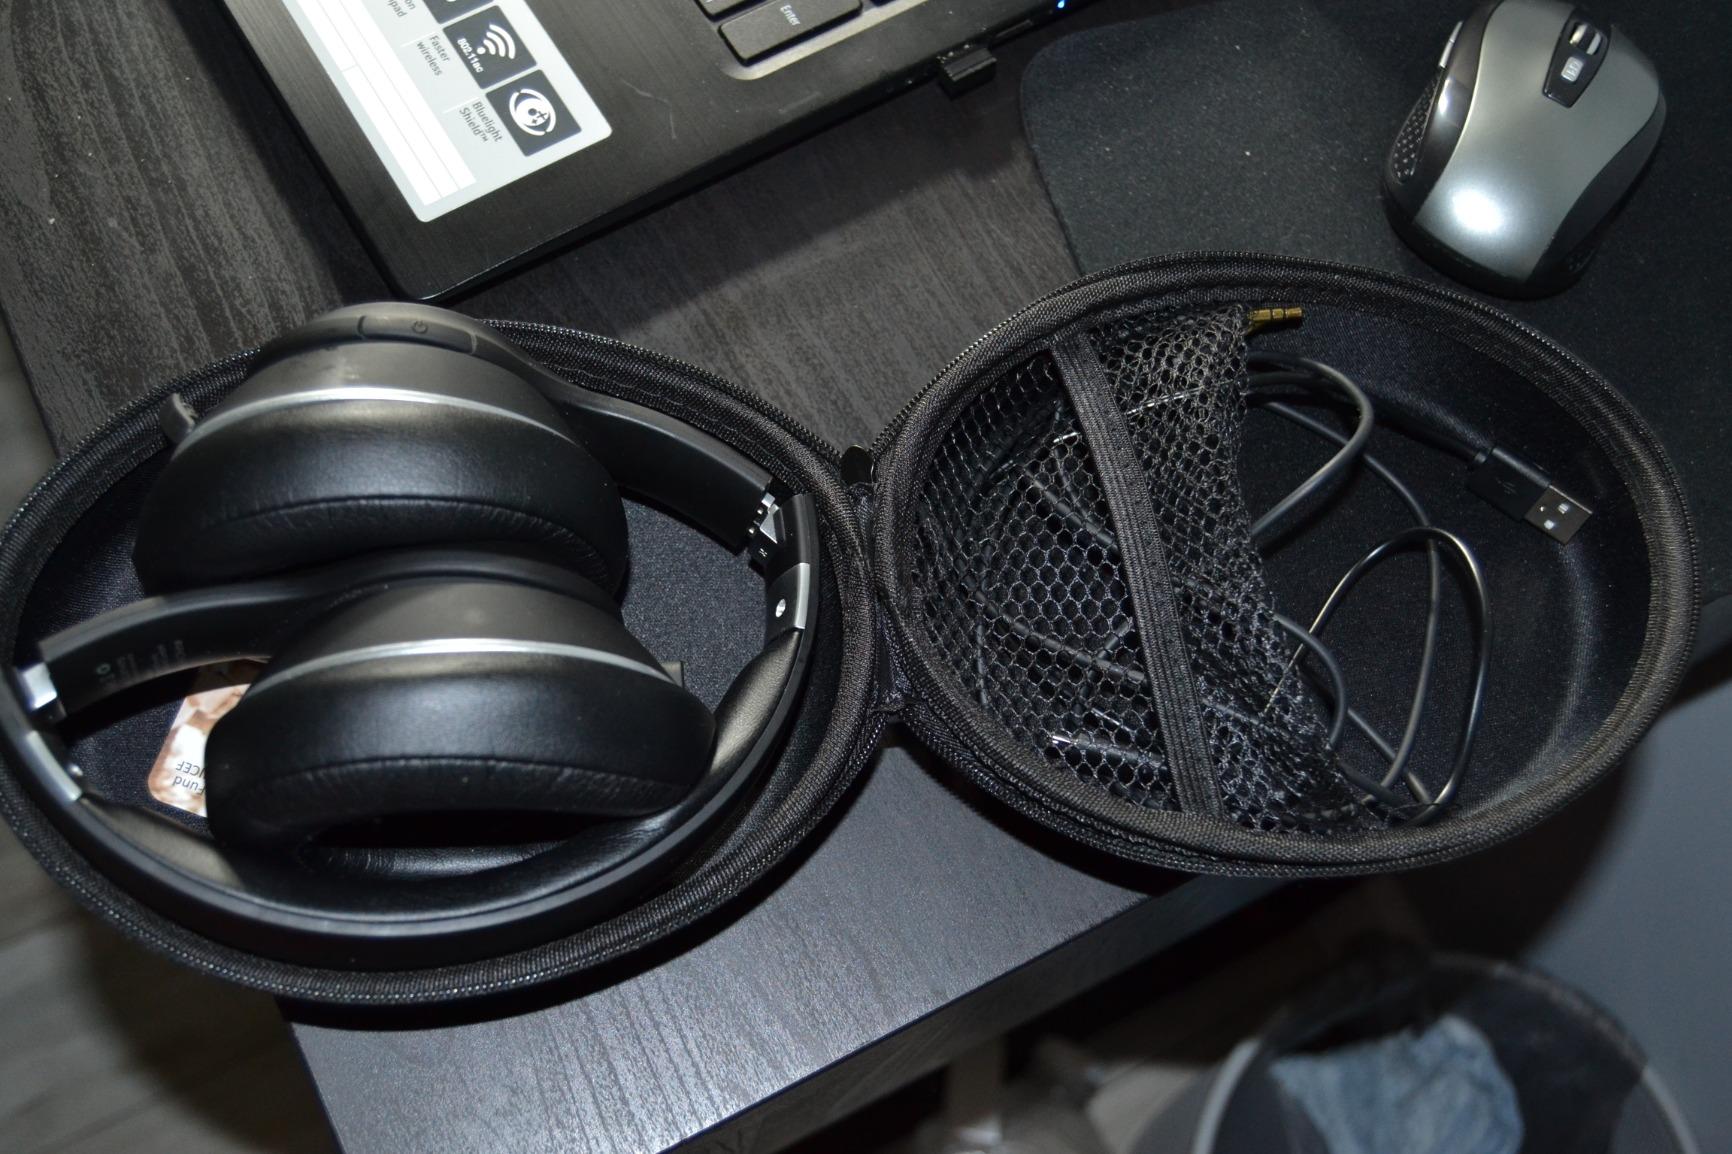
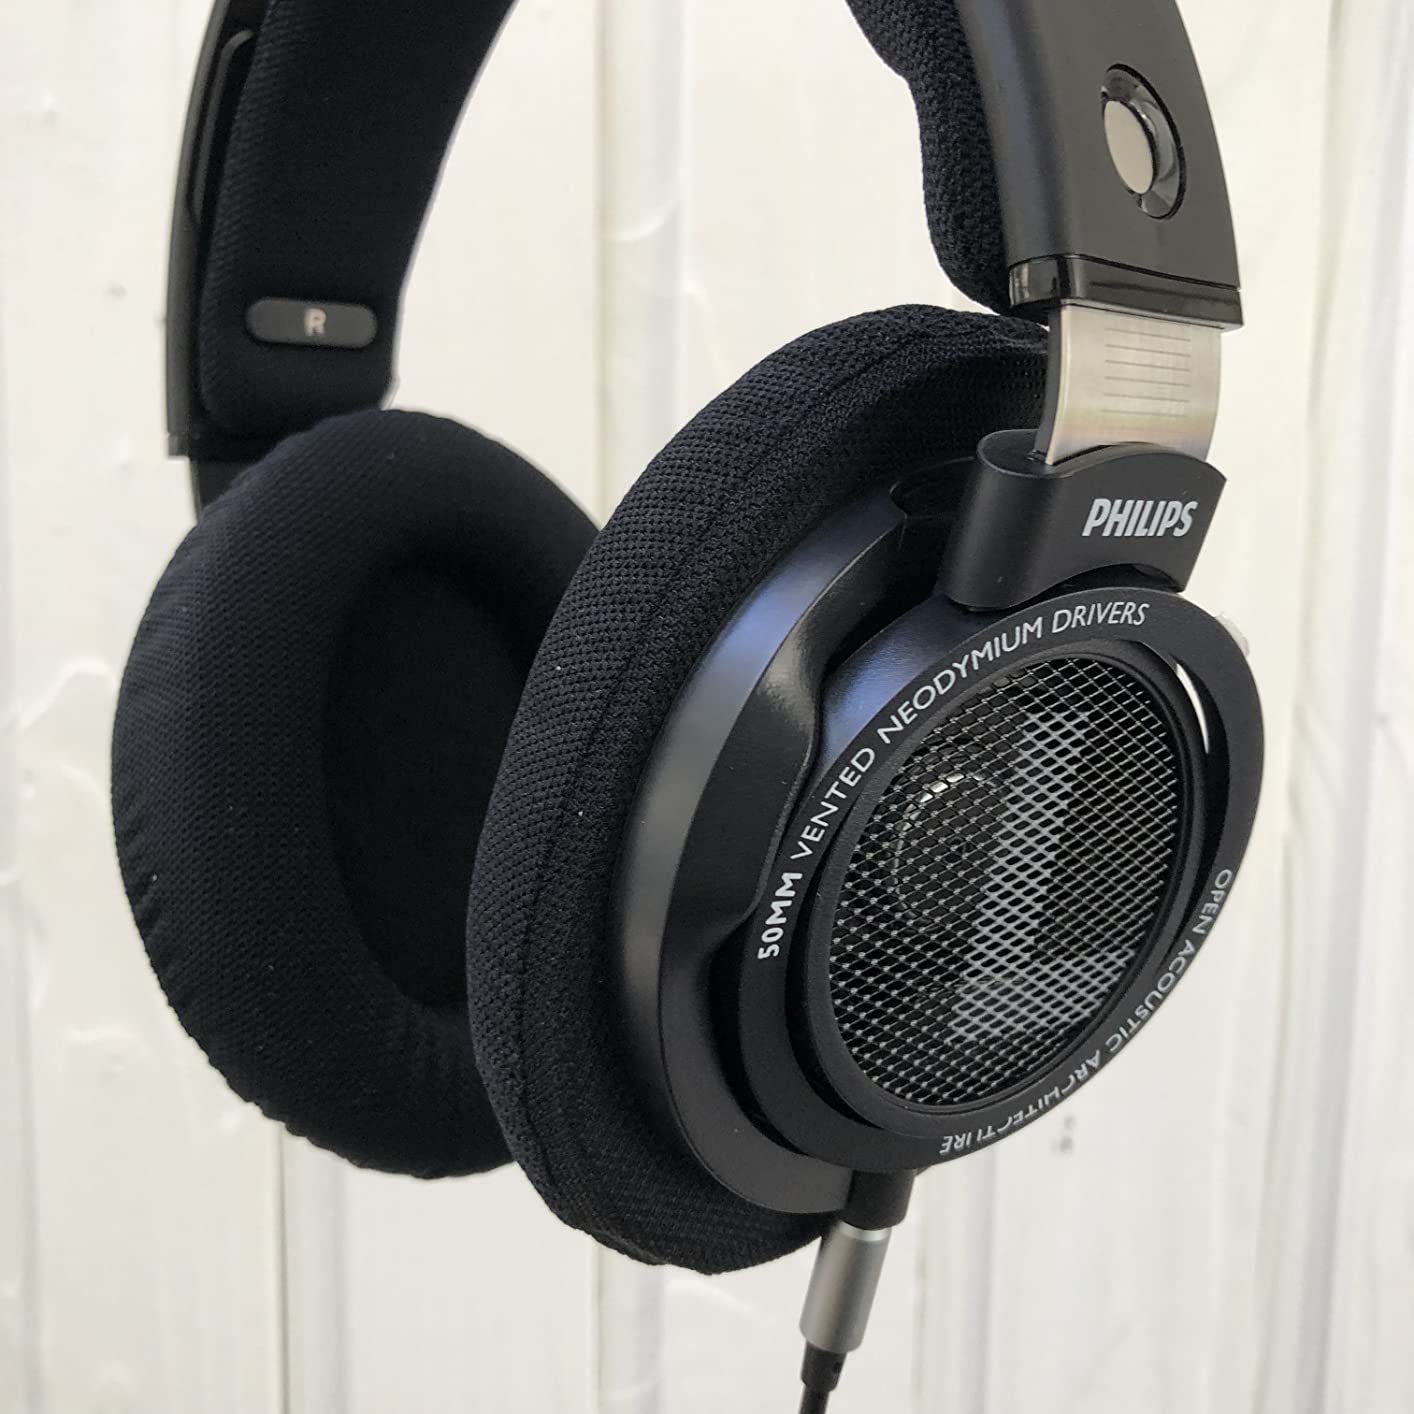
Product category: headphones
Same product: no